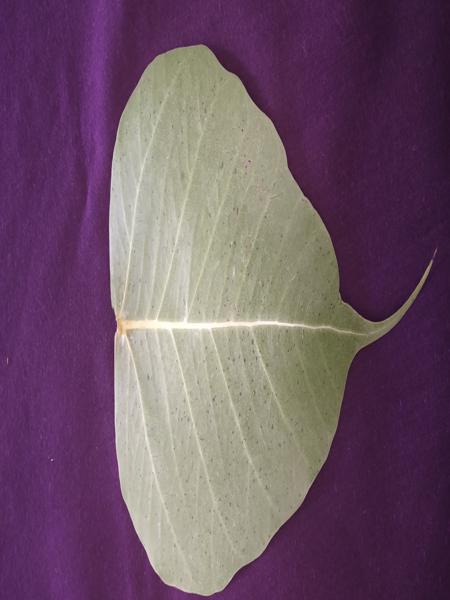
Plant: Arali